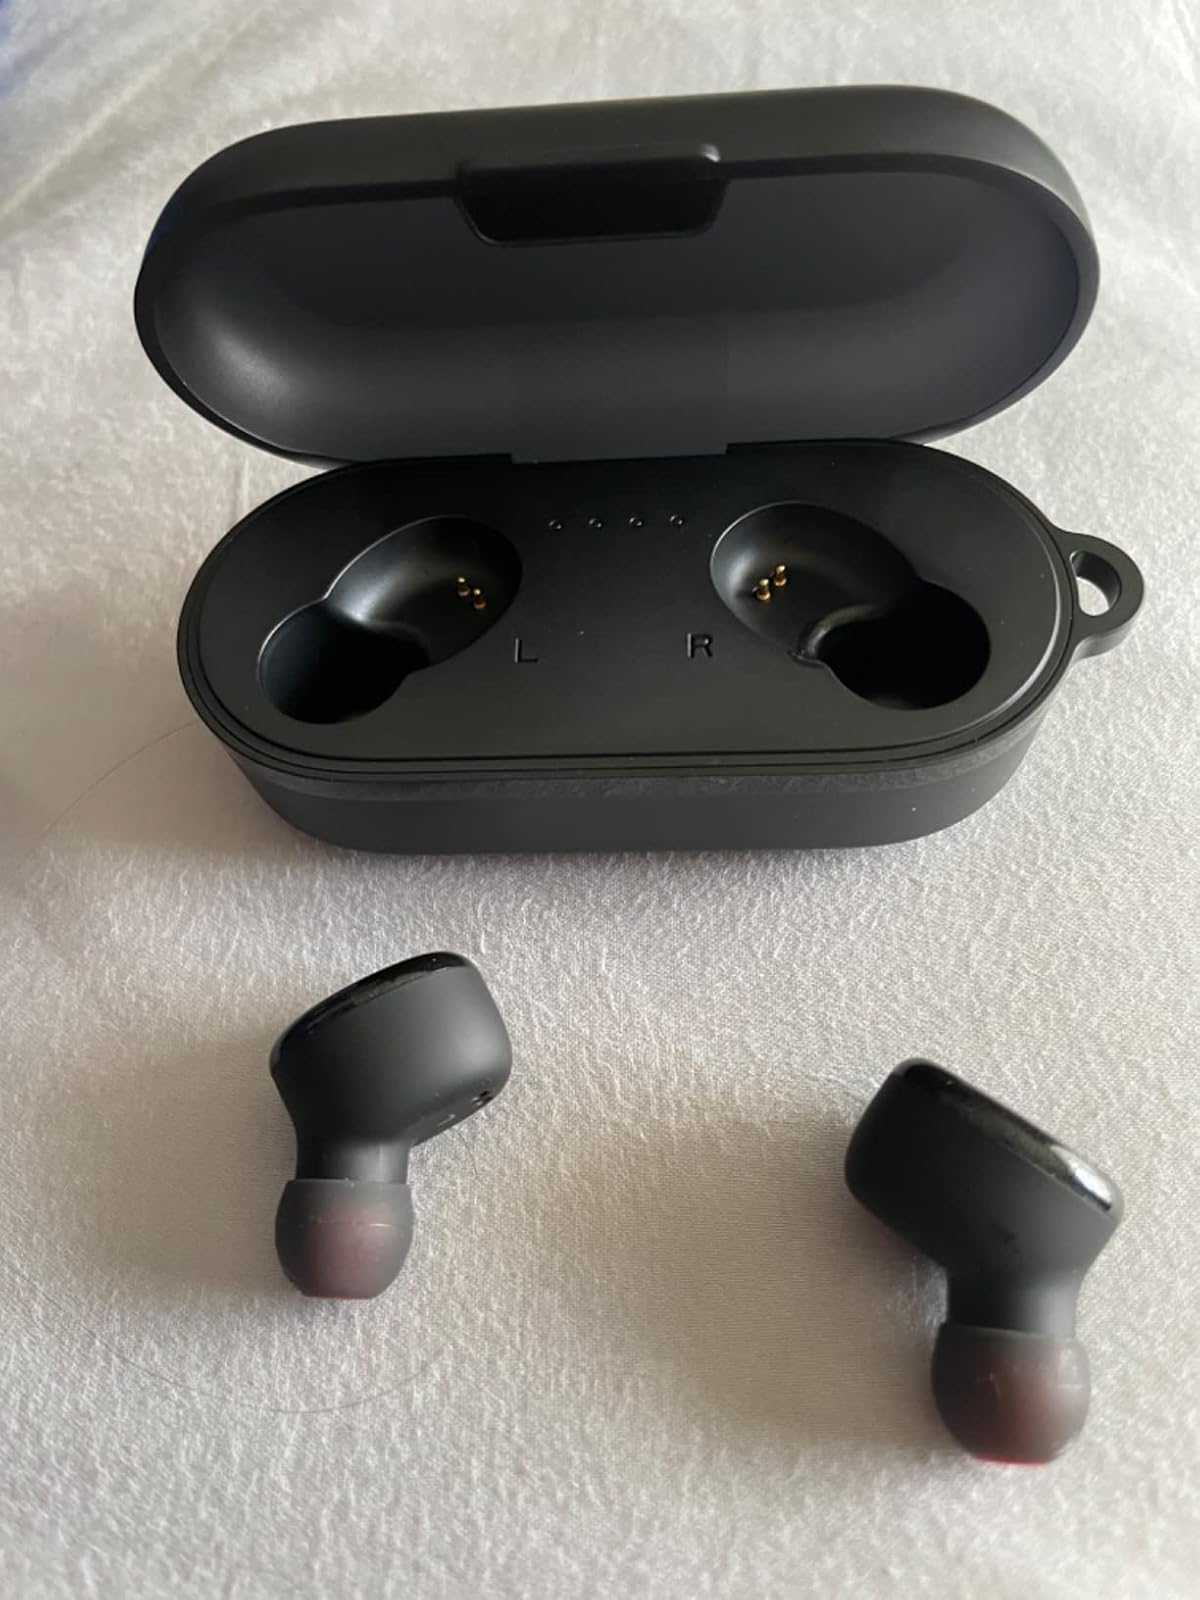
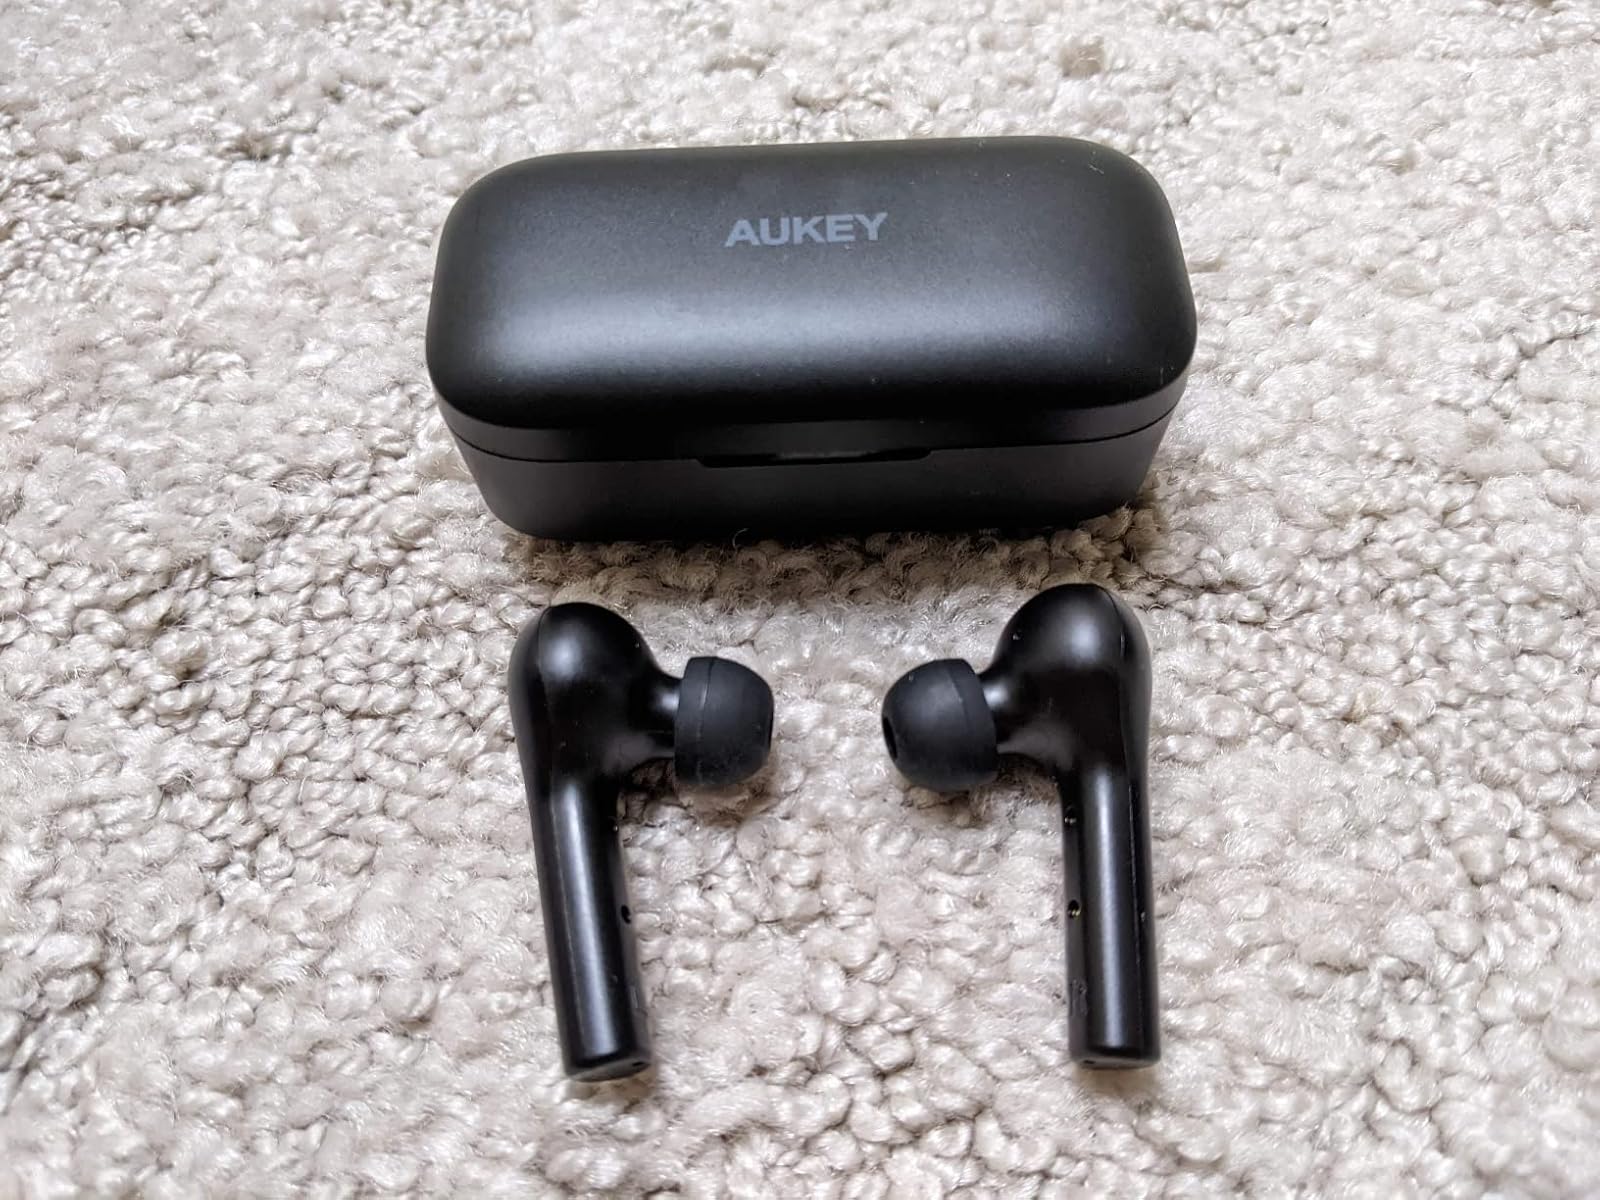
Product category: earbuds
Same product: no